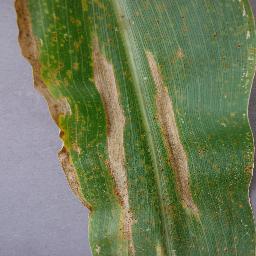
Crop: corn
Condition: (maize)_northern_blight